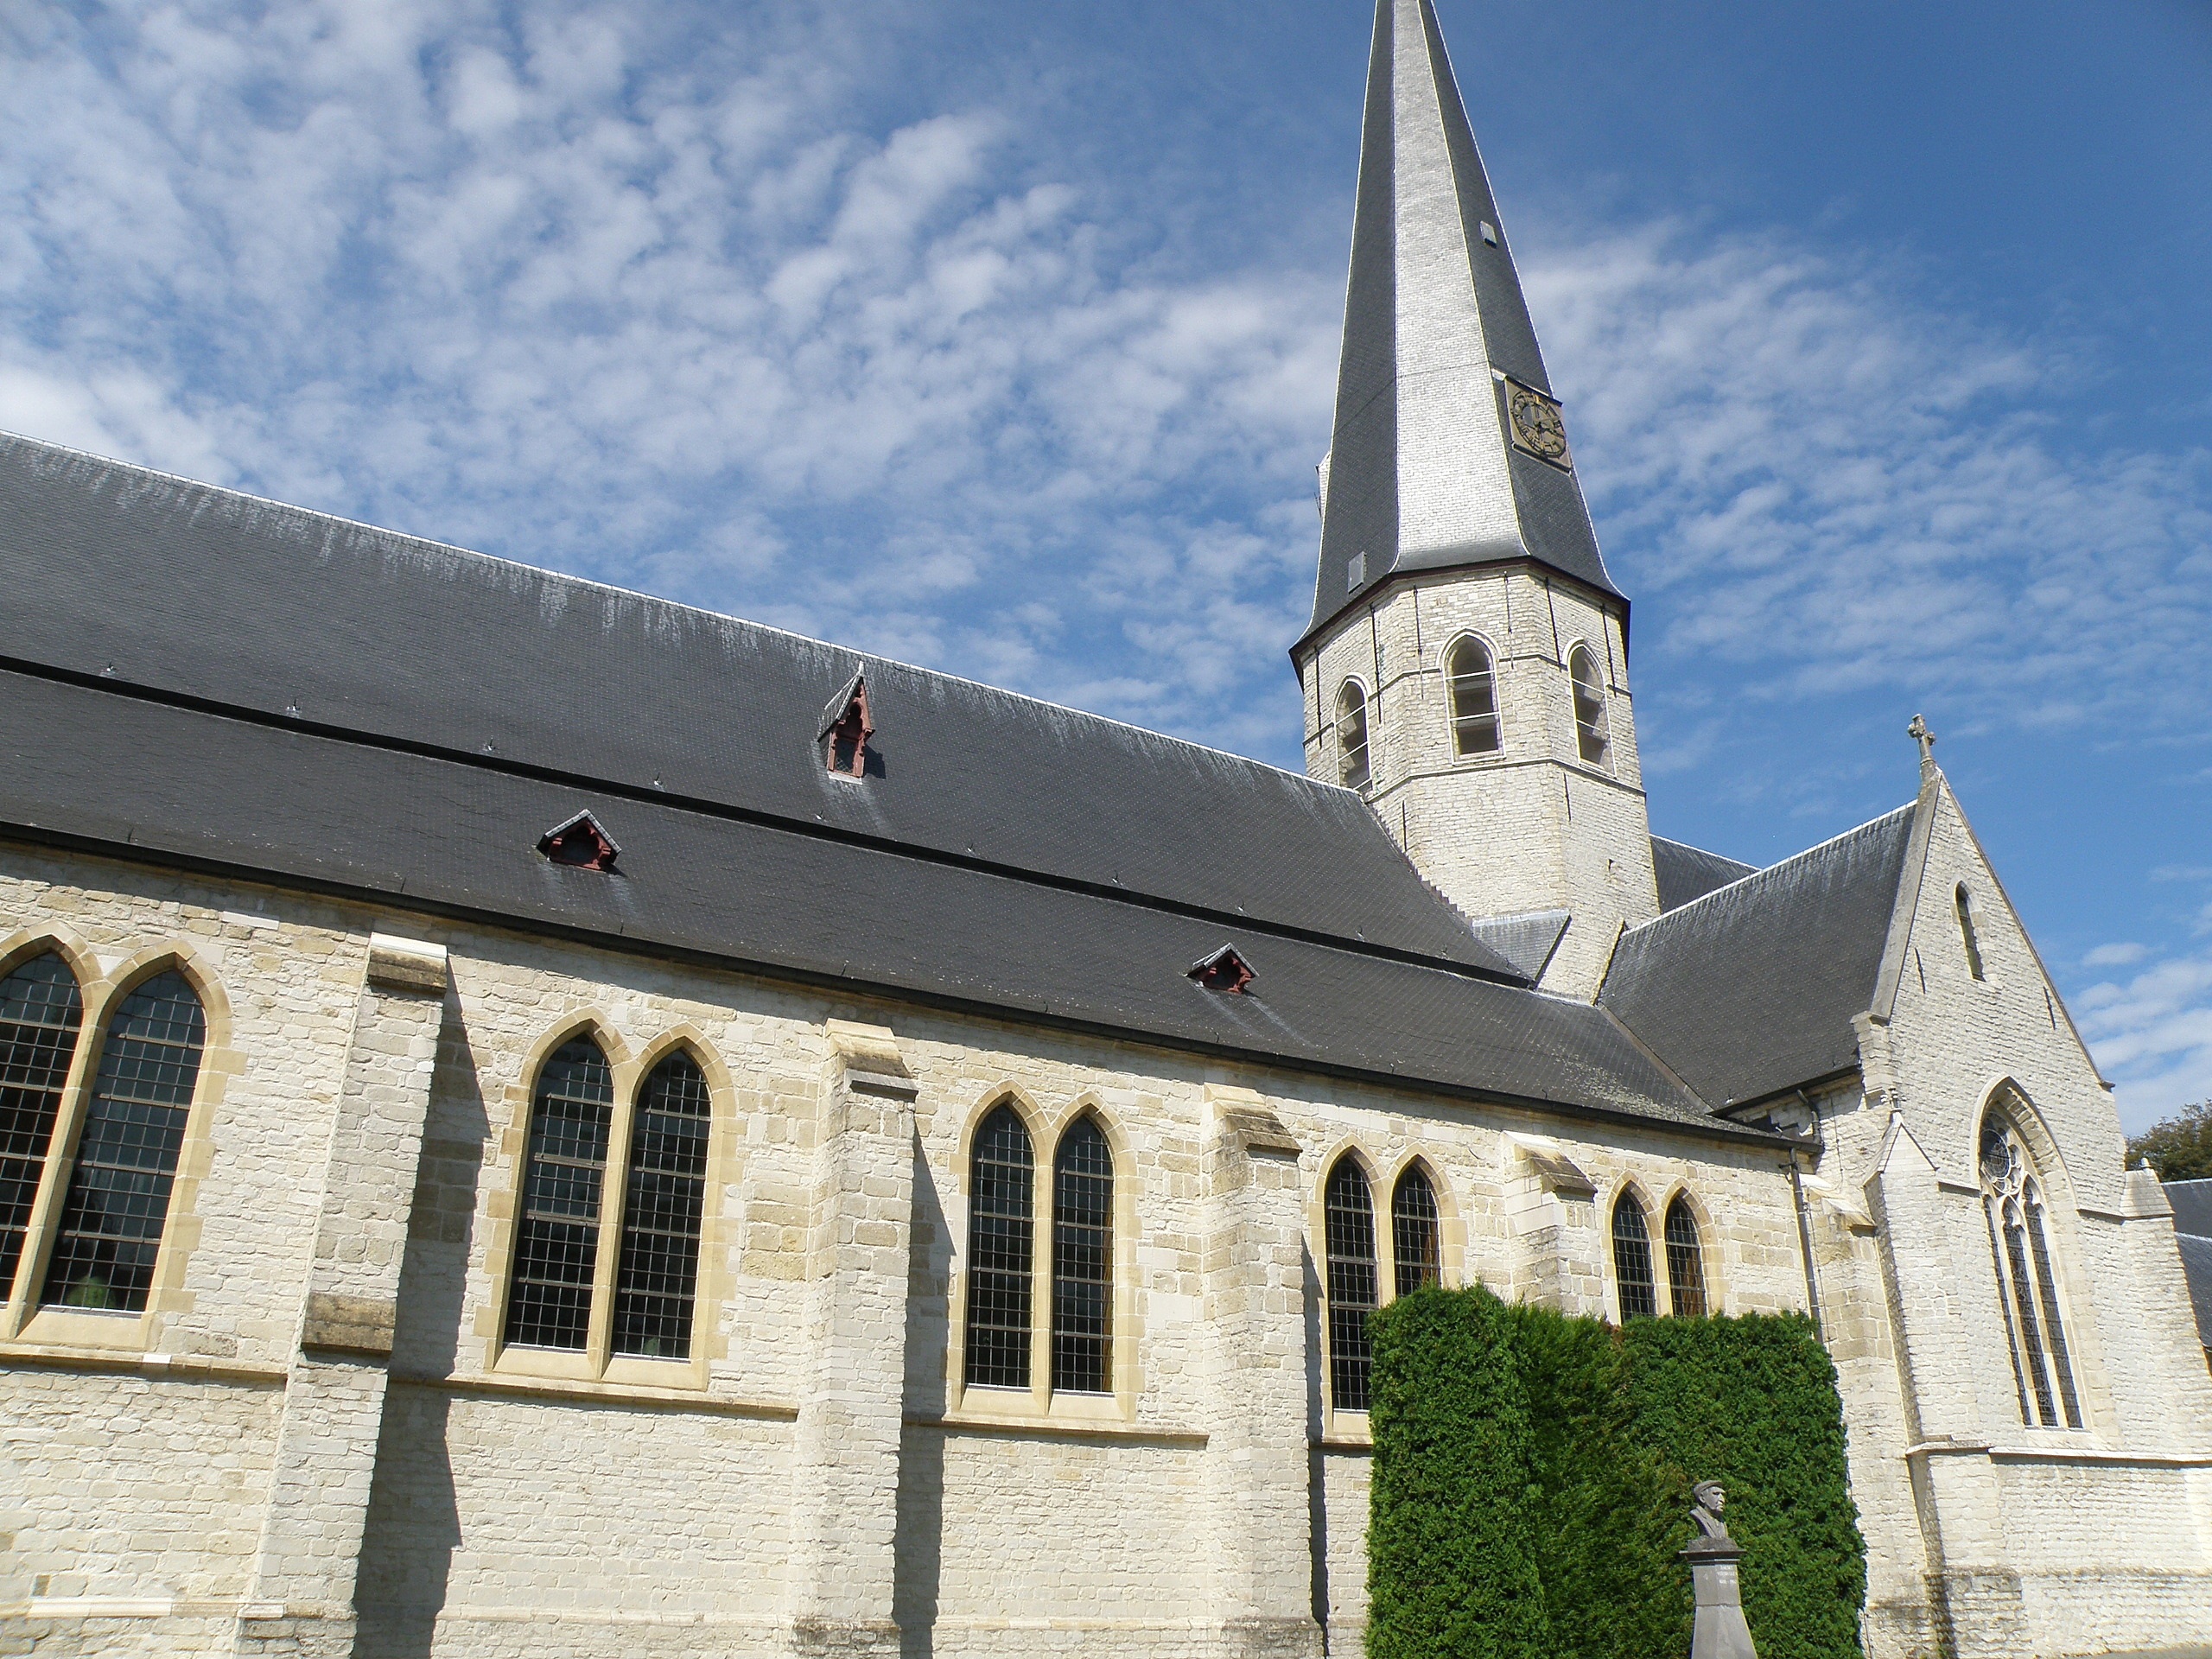
building, tower, facade, church, chapel, exterior, historic, place of worship, religious, steeple, monastery, synagogue, spanish missions in california, bazel, sint pieterskerk